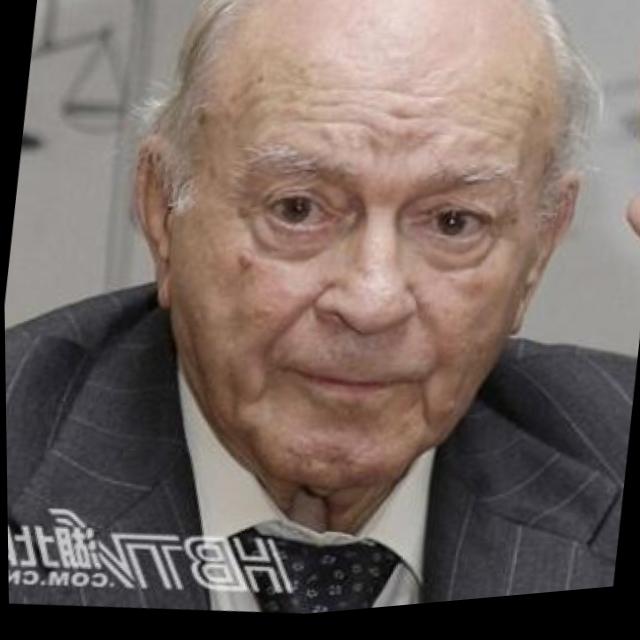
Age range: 65+